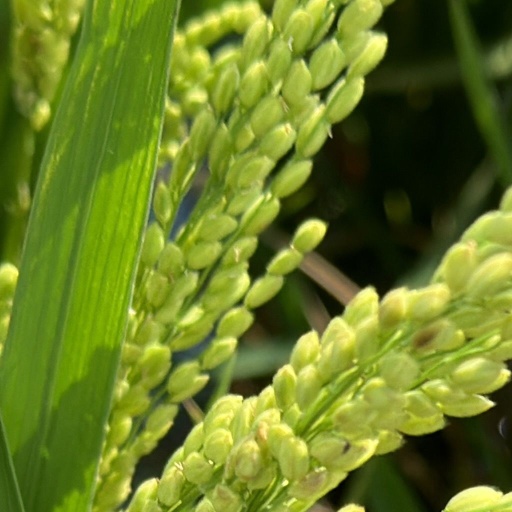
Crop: rice